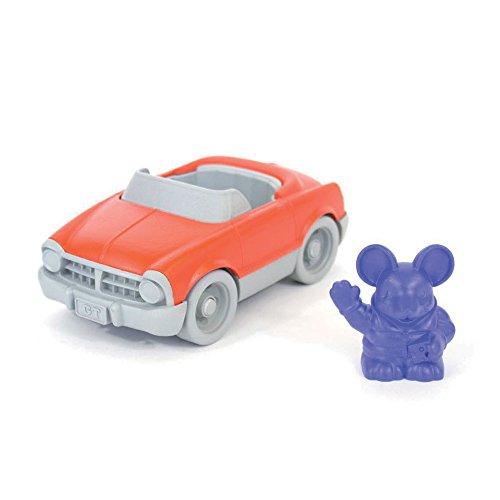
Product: Green Toys Convertible Vehicle with Character
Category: Toys & Games | Toy Figures & Playsets | Playsets & Vehicles | Vehicles
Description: Made in the USA from 100% recycled plastic.
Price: $6.51
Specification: ProductDimensions:5.8x3.2x2.5inches|ItemWeight:4.2ounces|ShippingWeight:7.2ounces(Viewshippingratesandpolicies)|DomesticShipping:ItemcanbeshippedwithinU.S.|InternationalShipping:ThisitemcanbeshippedtoselectcountriesoutsideoftheU.S.LearnMore|ASIN:B06XH917Y4|Itemmodelnumber:CONR-1240|Manufacturerrecommendedage:24months-5years